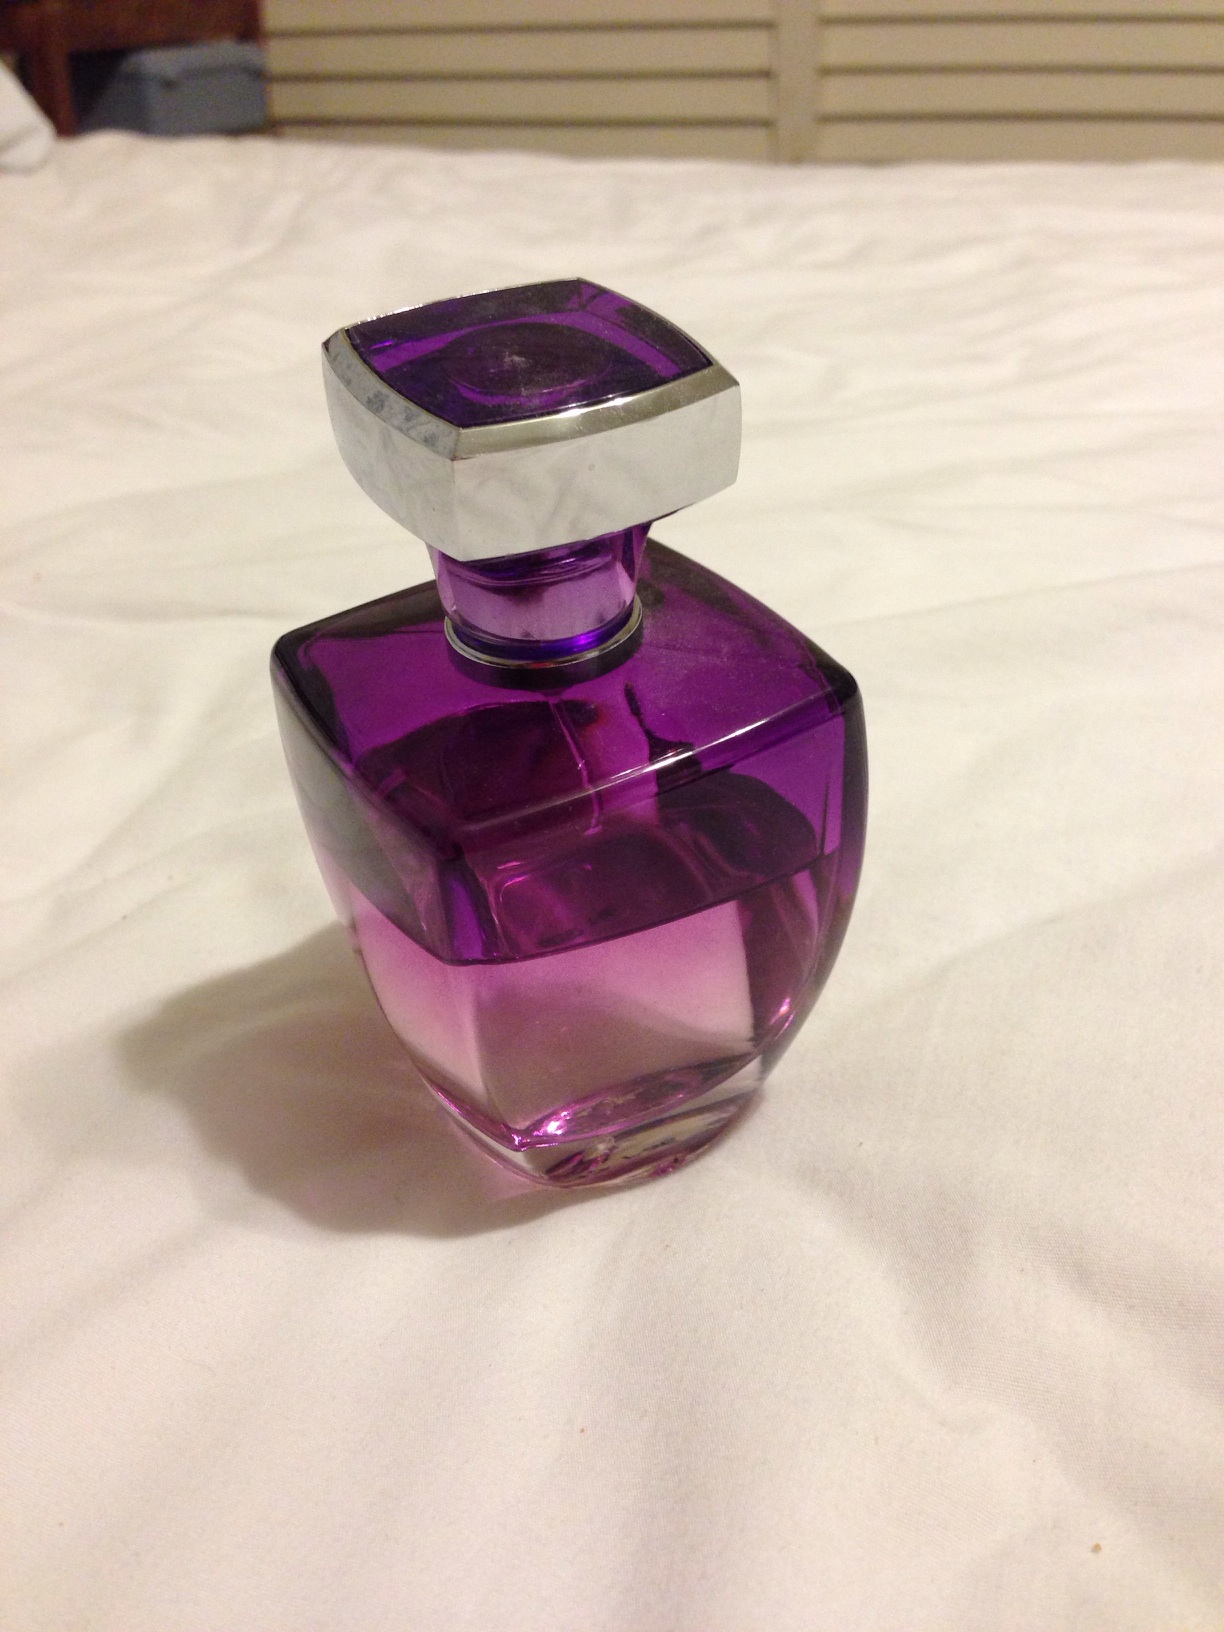Question: What is it?
Answer: perfume